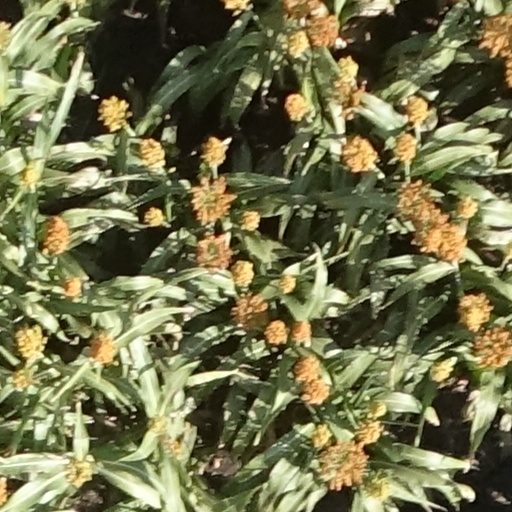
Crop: sorghum